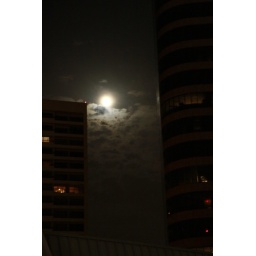
The moon behind two office buildings in Turtle Creek area, Dallas, TX